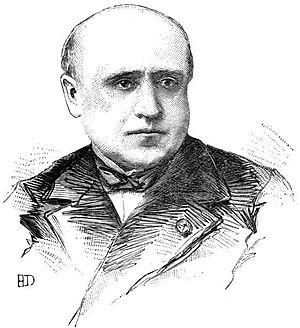
M. Brunet, ancien ministre
Le troisième gouvernement Albert de Broglie est le gouvernement de la Troisième République en France du 17 mai 1877 au 19 novembre 1877.
La chartreuse Sainte-Marie de Glandier est un ancien monastère masculin de l'ordre des Chartreux, fondé en 1219, dans la vicomté de Comborn, en Limousin, aujourd'hui dans la commune de Beyssac, en Corrèze, région de Nouvelle-Aquitaine.
Joseph-Mathieu Brunet, né à Arnac-Pompadour le 4 mars 1829 et décédé à La Bourgade, commune de Saint-Hilaire-Bonneval le 6 janvier 1891, est un magistrat et un homme politique français. À la fin de sa carrière, Il fut nommé liquidateur du canal de Panama, mais malade il démissionne.